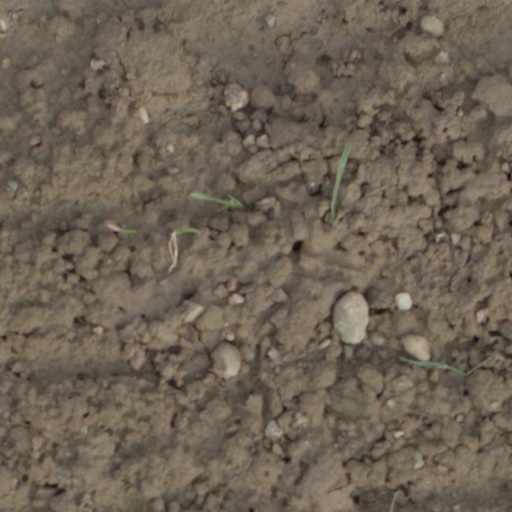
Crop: wheat